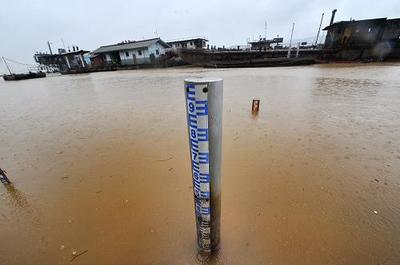
Weather: rain or strom